Rubens Barrichello

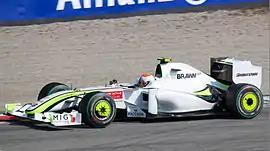

At Spa, he qualified 4th, but suffered from anti-stall for the third time in 2009 and he found himself last, but missed the first lap crash which took out four drivers including teammate Button. While the safety car was out he pitted and changed strategy which enabled him to climb back up to 7th. During the last three laps the car had an engine oil leak, but he still managed to finish, before his car caught fire in the pit lane after the race. At Monza, he qualified 5th, despite carrying more fuel to try a different strategy with only one stop. After passing Kovalainen at the start, Barrichello managed not to lose too much time, as he had the advantage of just one stop against Hamilton, Räikkönen and Sutil's two-stop strategy. By Hamilton's second pit stop, Button and Barrichello were running first and second. Hamilton tried to pressure Button by forcing his car, but on the last lap he crashed, giving third place to Räikkönen, and fourth to Sutil. Barrichello won the 11th race in his Formula One career, and gained more points on Button in their fight for the world title.